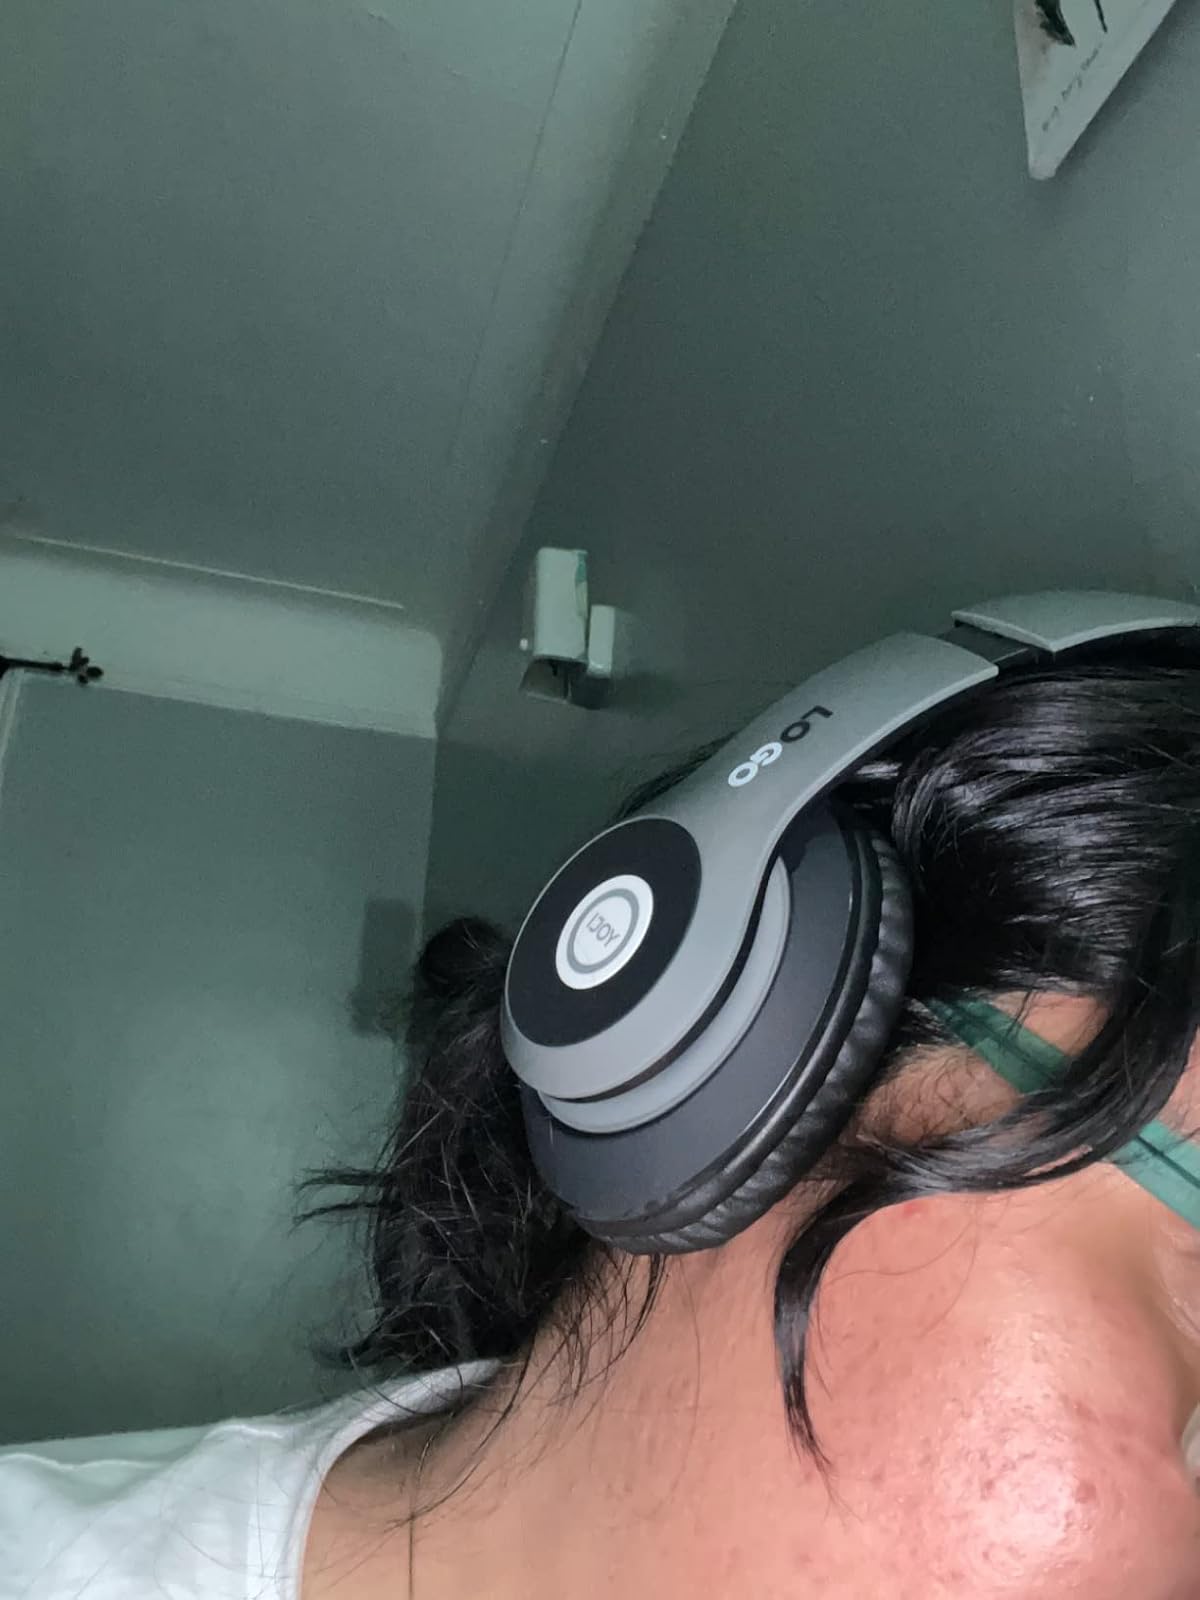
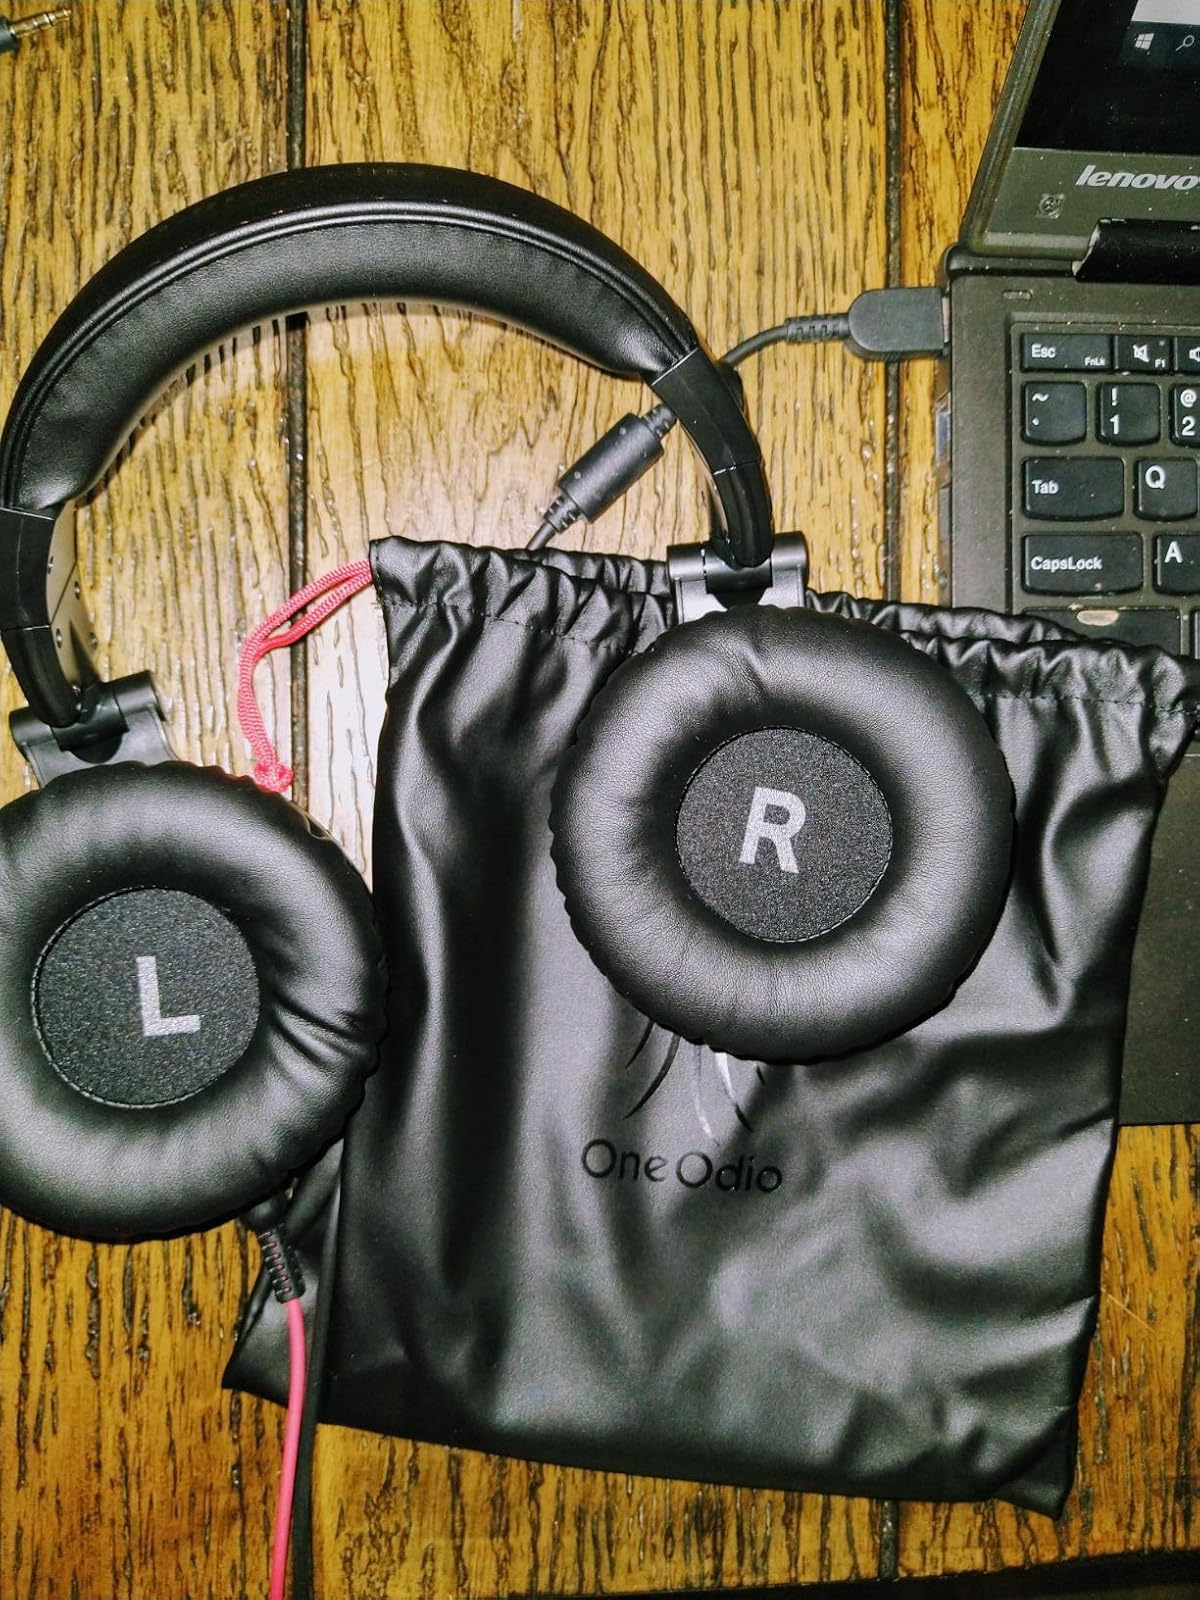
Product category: headphones
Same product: no